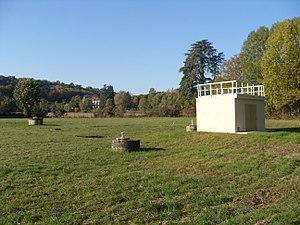
Station de pompage - Stade de la Prairie à Villefontaine (Isère)
Villefontaine est une commune française située dans le département de l'Isère, en région Auvergne-Rhône-Alpes.